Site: brandenburg
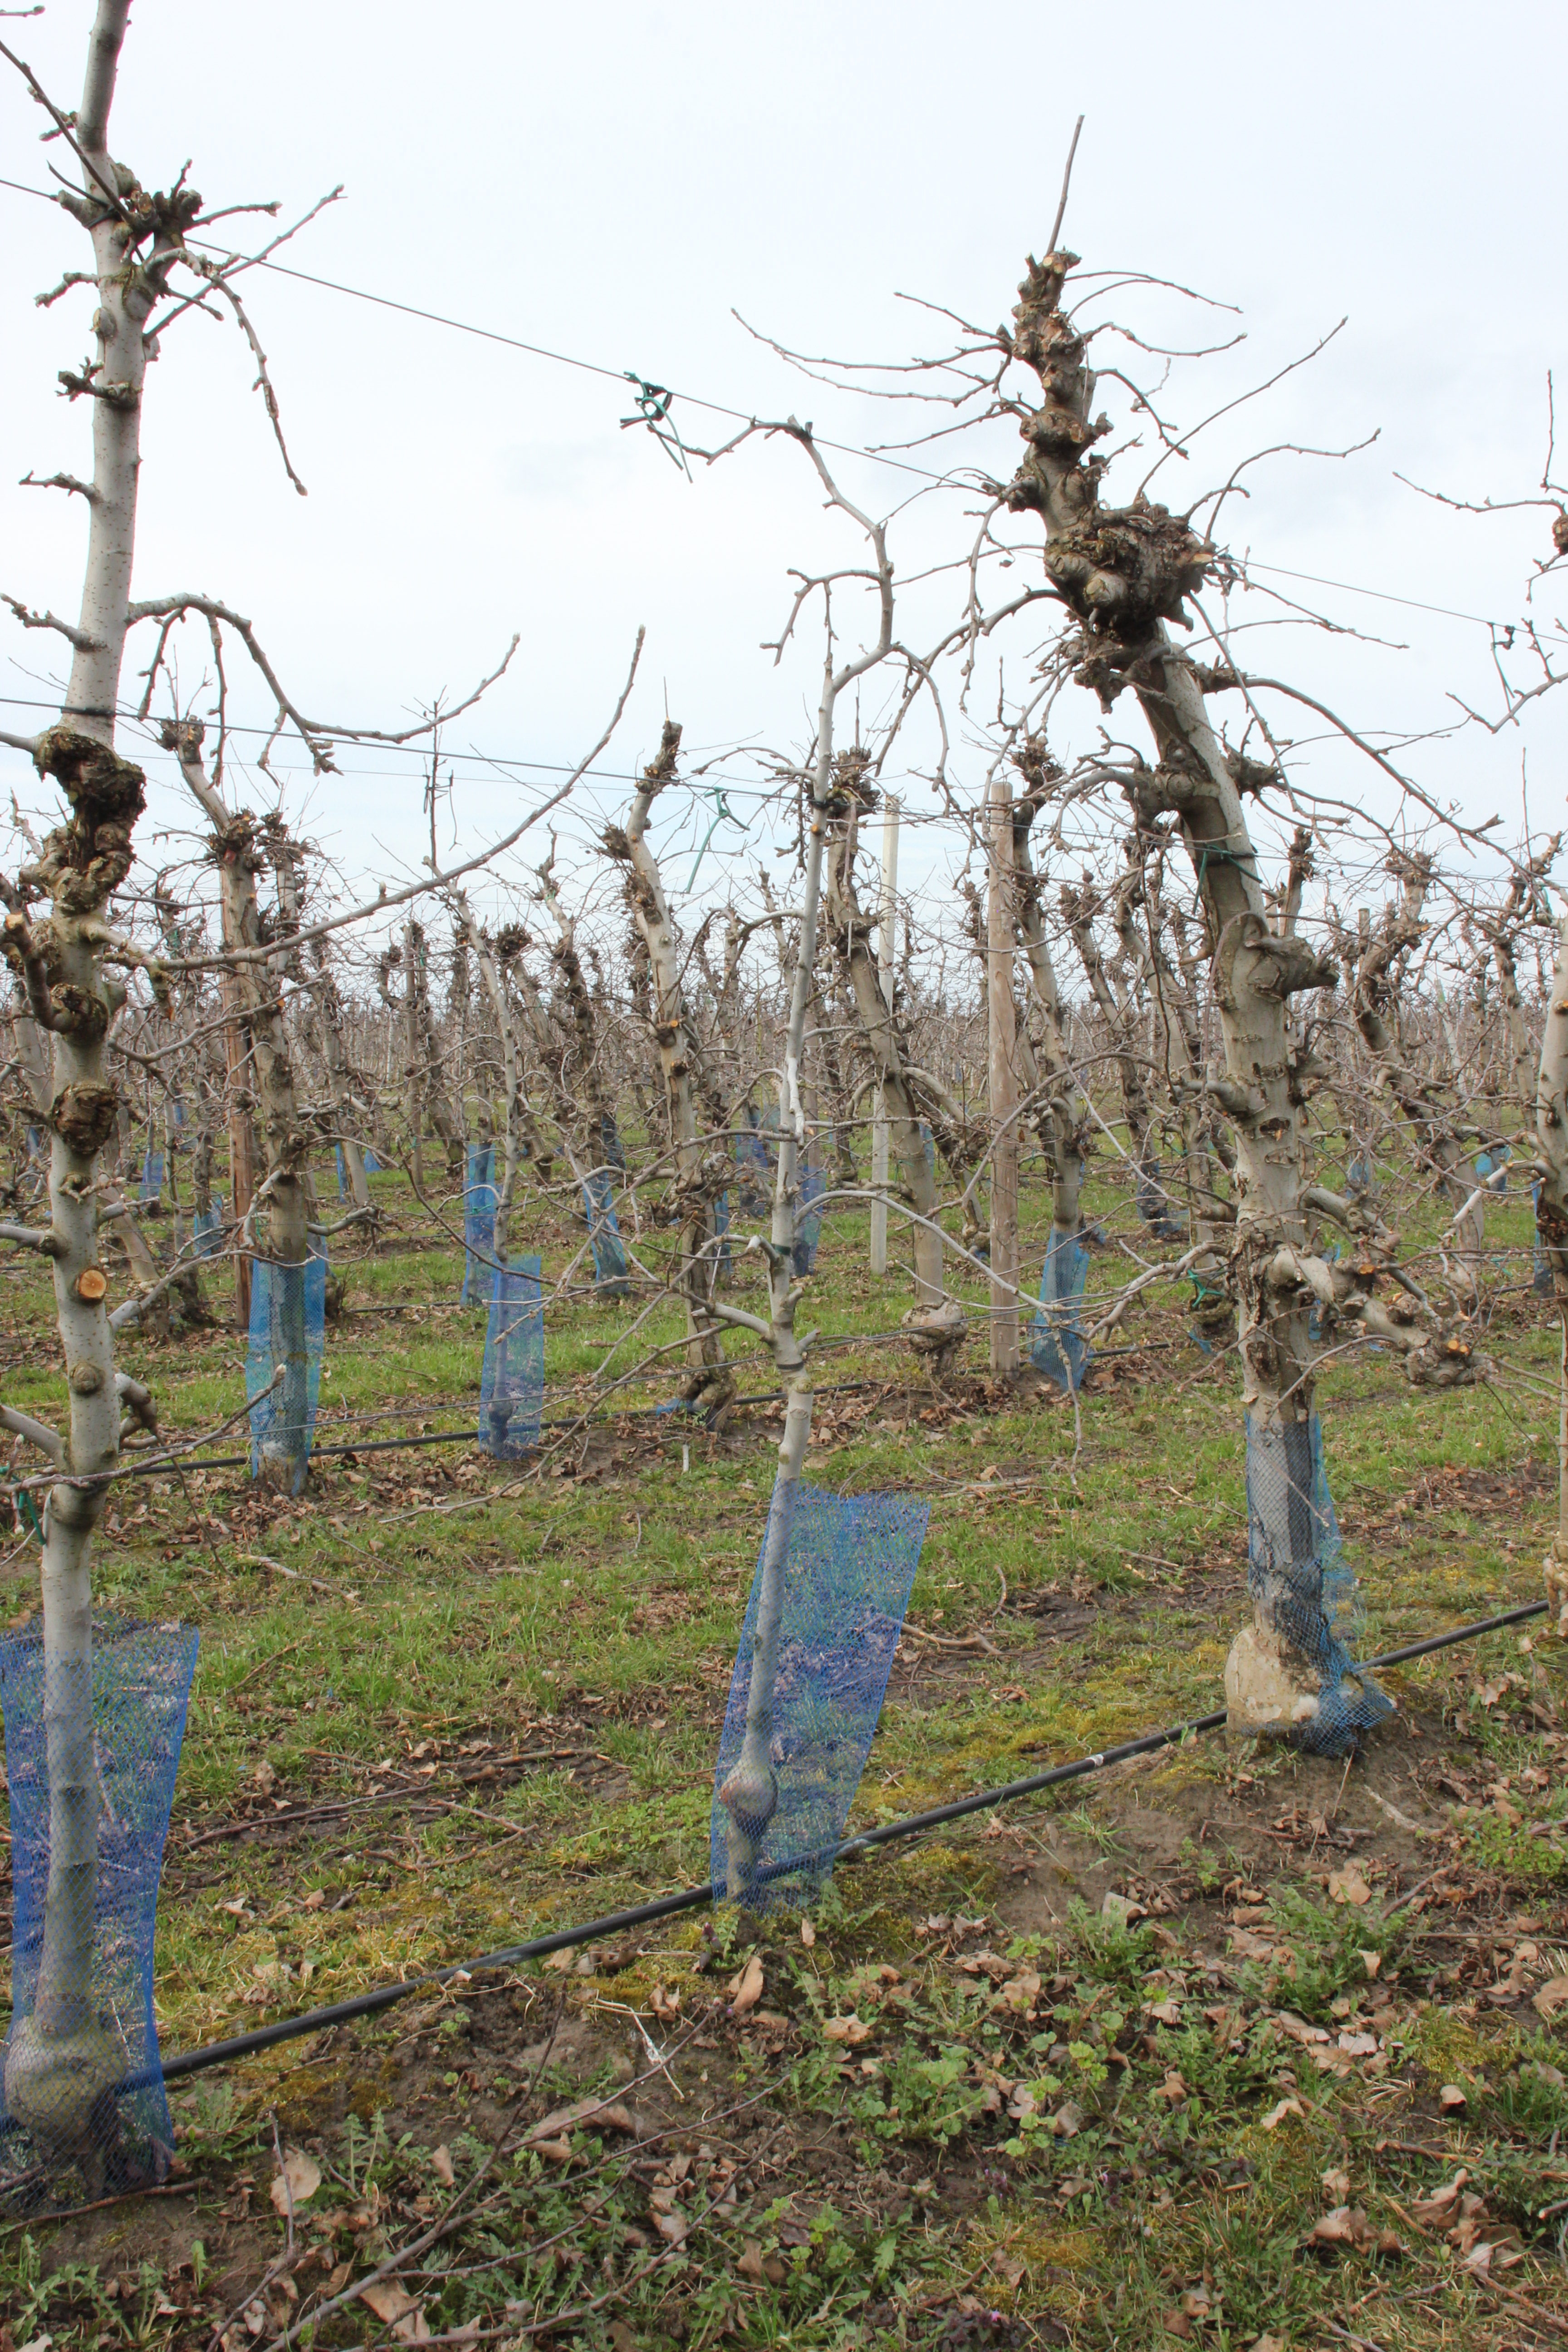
Growth stage (BBCH 01): Bud development